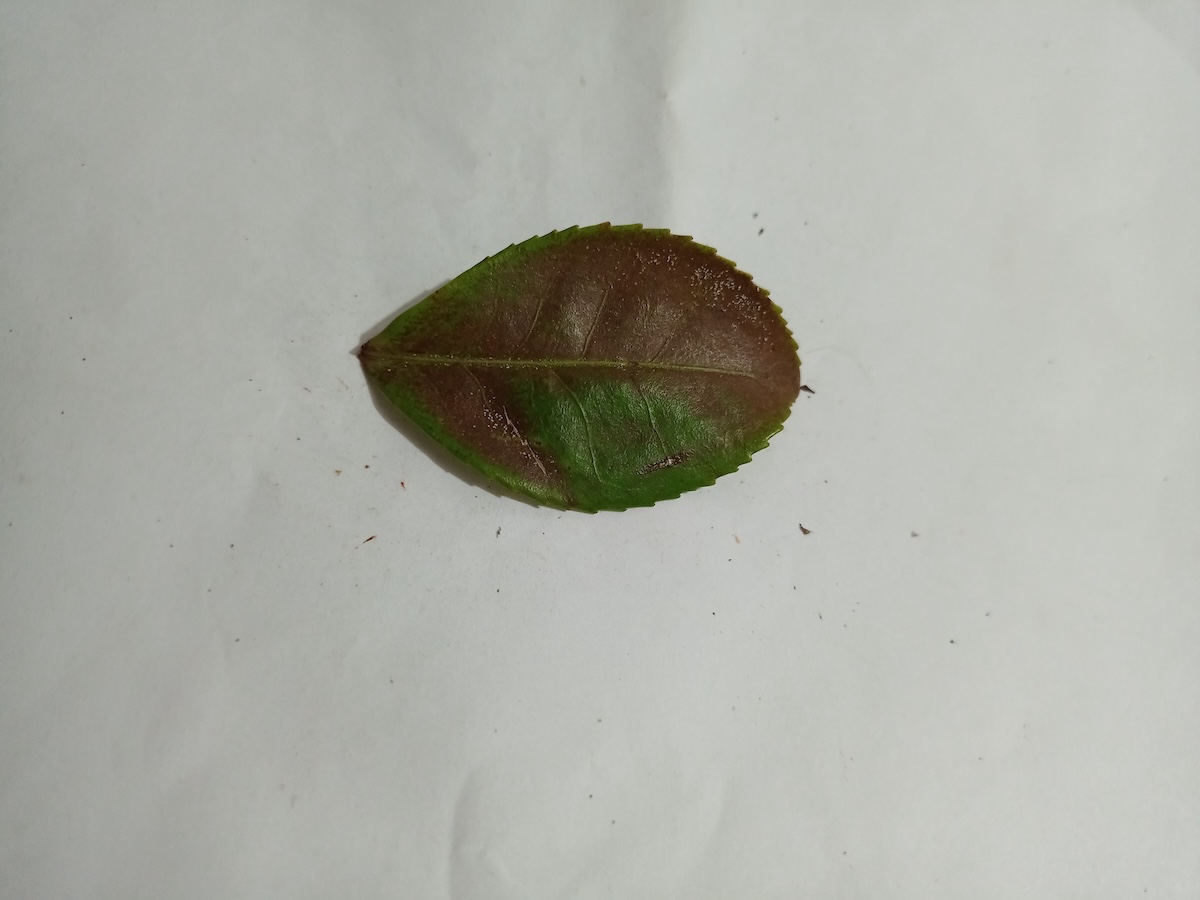
Label: Red spider